Onsen

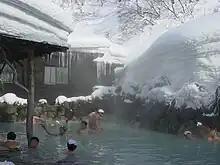
Winter bathing at Tsuru-no-yu roten-buro in Nyūtō, Akita

Saunas are also sometimes located at "onsen" bathing facilities. A relatively cold bath called is often located directly outside a facility's sauna to allow users to quickly cool down. The cycle of entering hot baths, saunas, and cold baths at an "onsen" facility is sometimes referred to as and is believed to be refreshing and to have health benefits.